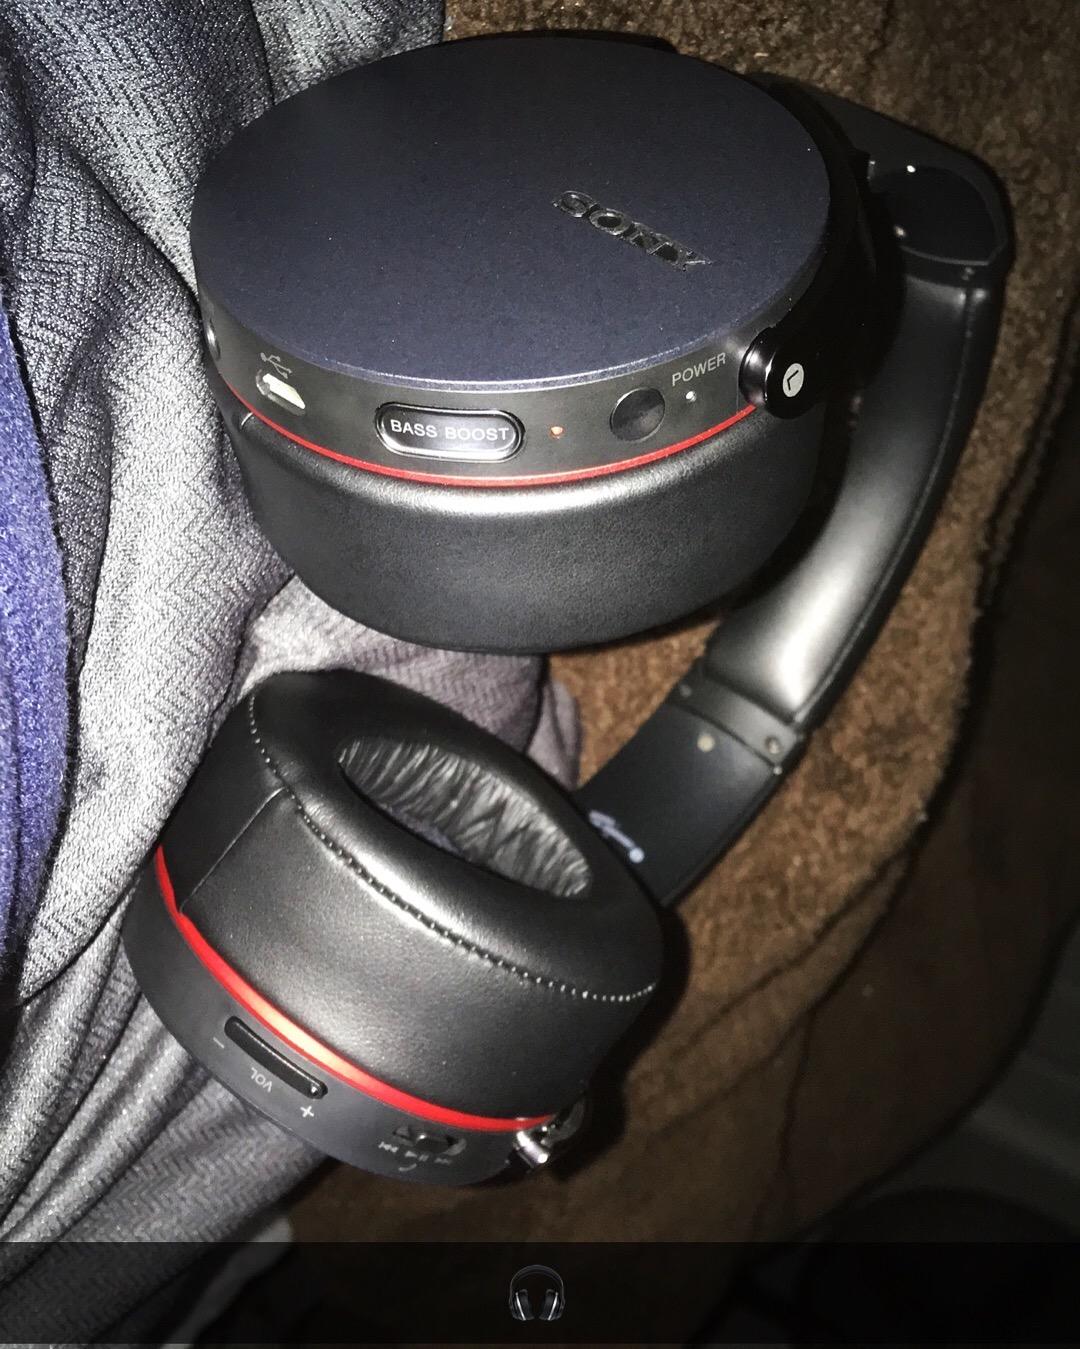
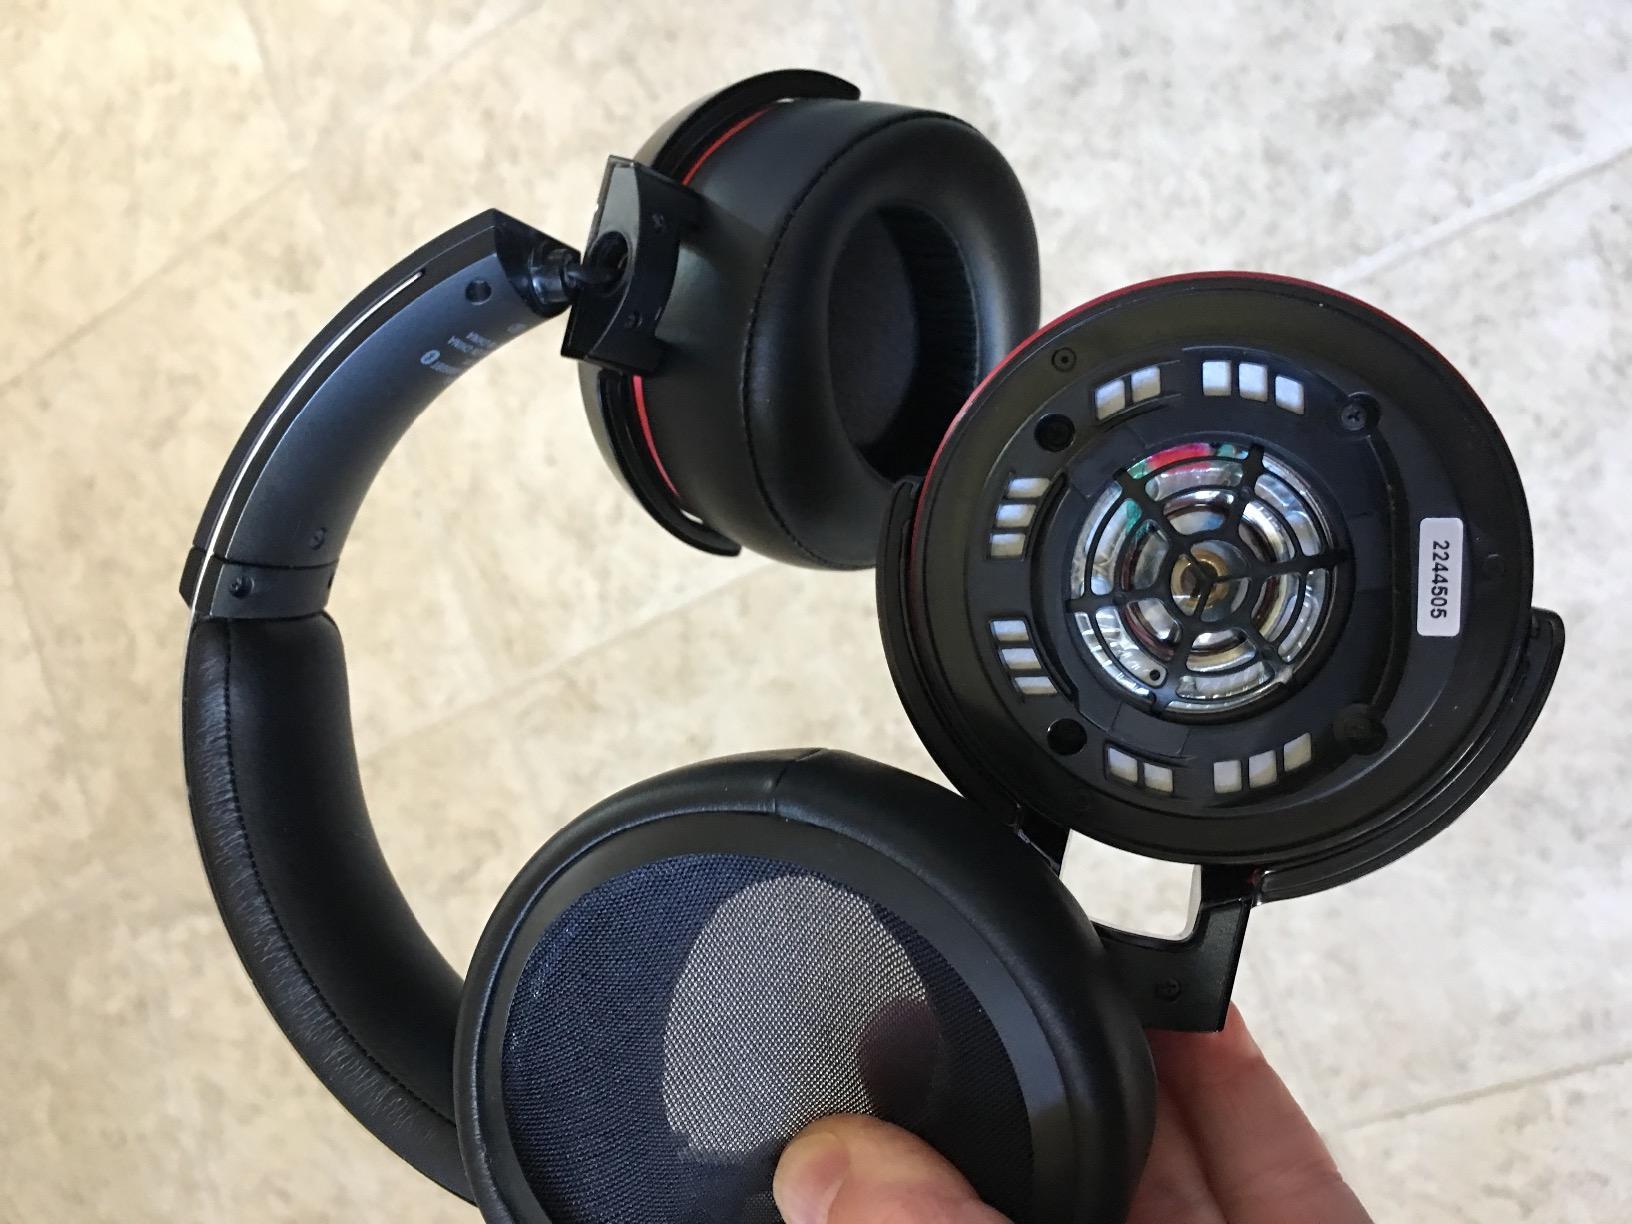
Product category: headphones
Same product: yes